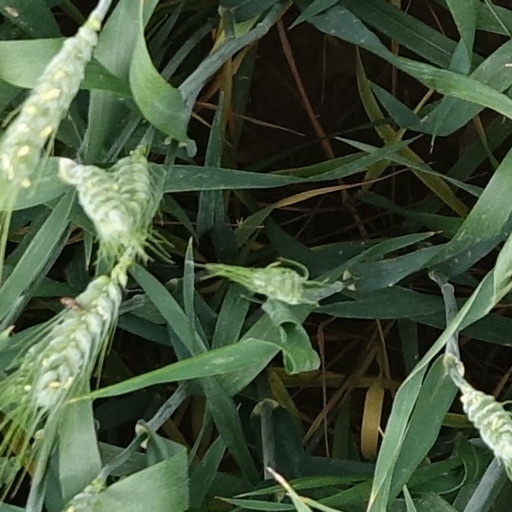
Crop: wheat